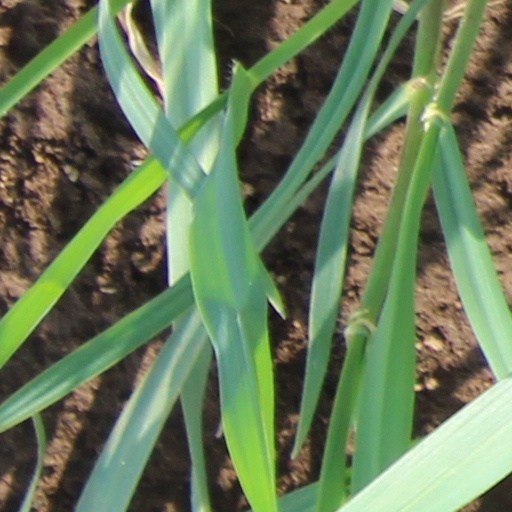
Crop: wheat